Operation Stab

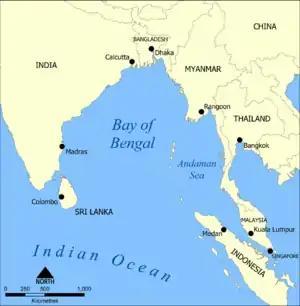

On 28 July the Dutch submarine , in the Malacca Strait, reported two Japanese heavy cruisers and four destroyers at 5° 32' N, 98° 50' E, moving up the west coast of Thailand. Force V, which had no air cover was cancelled. Somerville judged that the force was a raid on Allied ships in the north of the Bay of Bengal, following the rumours planted in India of preparations for an attack on the Andaman Islands. Force M and Force T sailed on 1 August. After the report by "O 23", Force A had sailed from Colombo on 30 July, conducted air reconnaissance and found nothing.